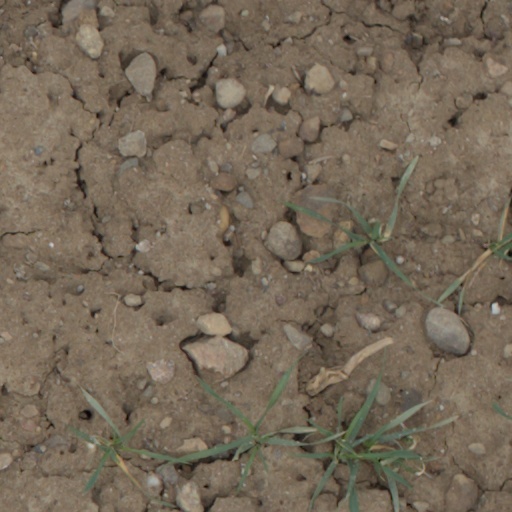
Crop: wheat